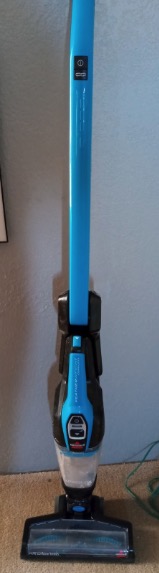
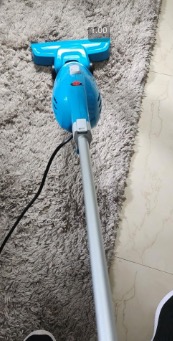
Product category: items_vacuum
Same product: no